United States Post Office Department

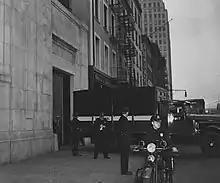
Mail truck loaded with gold leaving the New York City Assay Office in 1941

In 1912, carrier service was announced for establishment in towns of second and third class with $100,000 appropriated by Congress. From January 1, 1911, until July 1, 1967, the United States Post Office Department operated the United States Postal Savings System. An Act of Congress of June 25, 1910, established the Postal Savings System in designated post offices, effective January 1, 1911. The legislation aimed to get money out of hiding, attract the savings of immigrants accustomed to the postal savings system in their native countries, provide safe depositories for people who had lost confidence in banks, and furnish more convenient depositories for working people. The law establishing the system directed the Post Office Department to redeposit most of the money in the system in local banks, where it earned 2.5 percent interest.